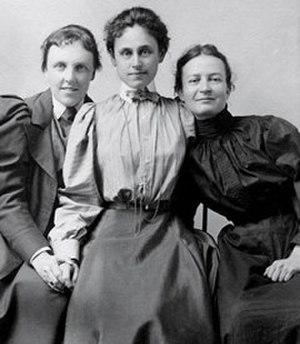
Theodate Pope Riddle est une célèbre architecte américaine.